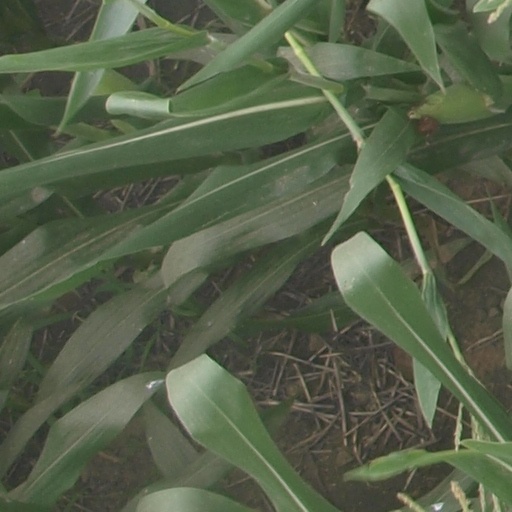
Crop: maize; corn